Sebastián Fernández de Medrano

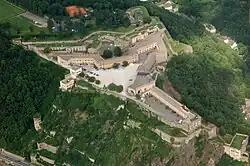
Aerial photograph of the Castle of Ehrenbreitstein, Koblenz, Rhineland-Palatinate, Germany

The Colonel of Engineers Joaquín de la Llave held a conference to establish Sebastián Fernández de Medrano as a geographer on 28 November 1905. Colonel Joaquín de la Llave provided a comprehensive overview of the life and achievements of Sebastián Fernández de Medrano, declaring his significant contributions as a geographer and military engineer. Held to honor Sebastián's interdisciplinary impact on military architecture and geography, the conference focuses on his scholarly works and educational legacy.